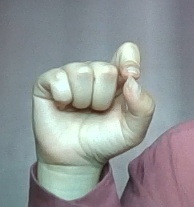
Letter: fa